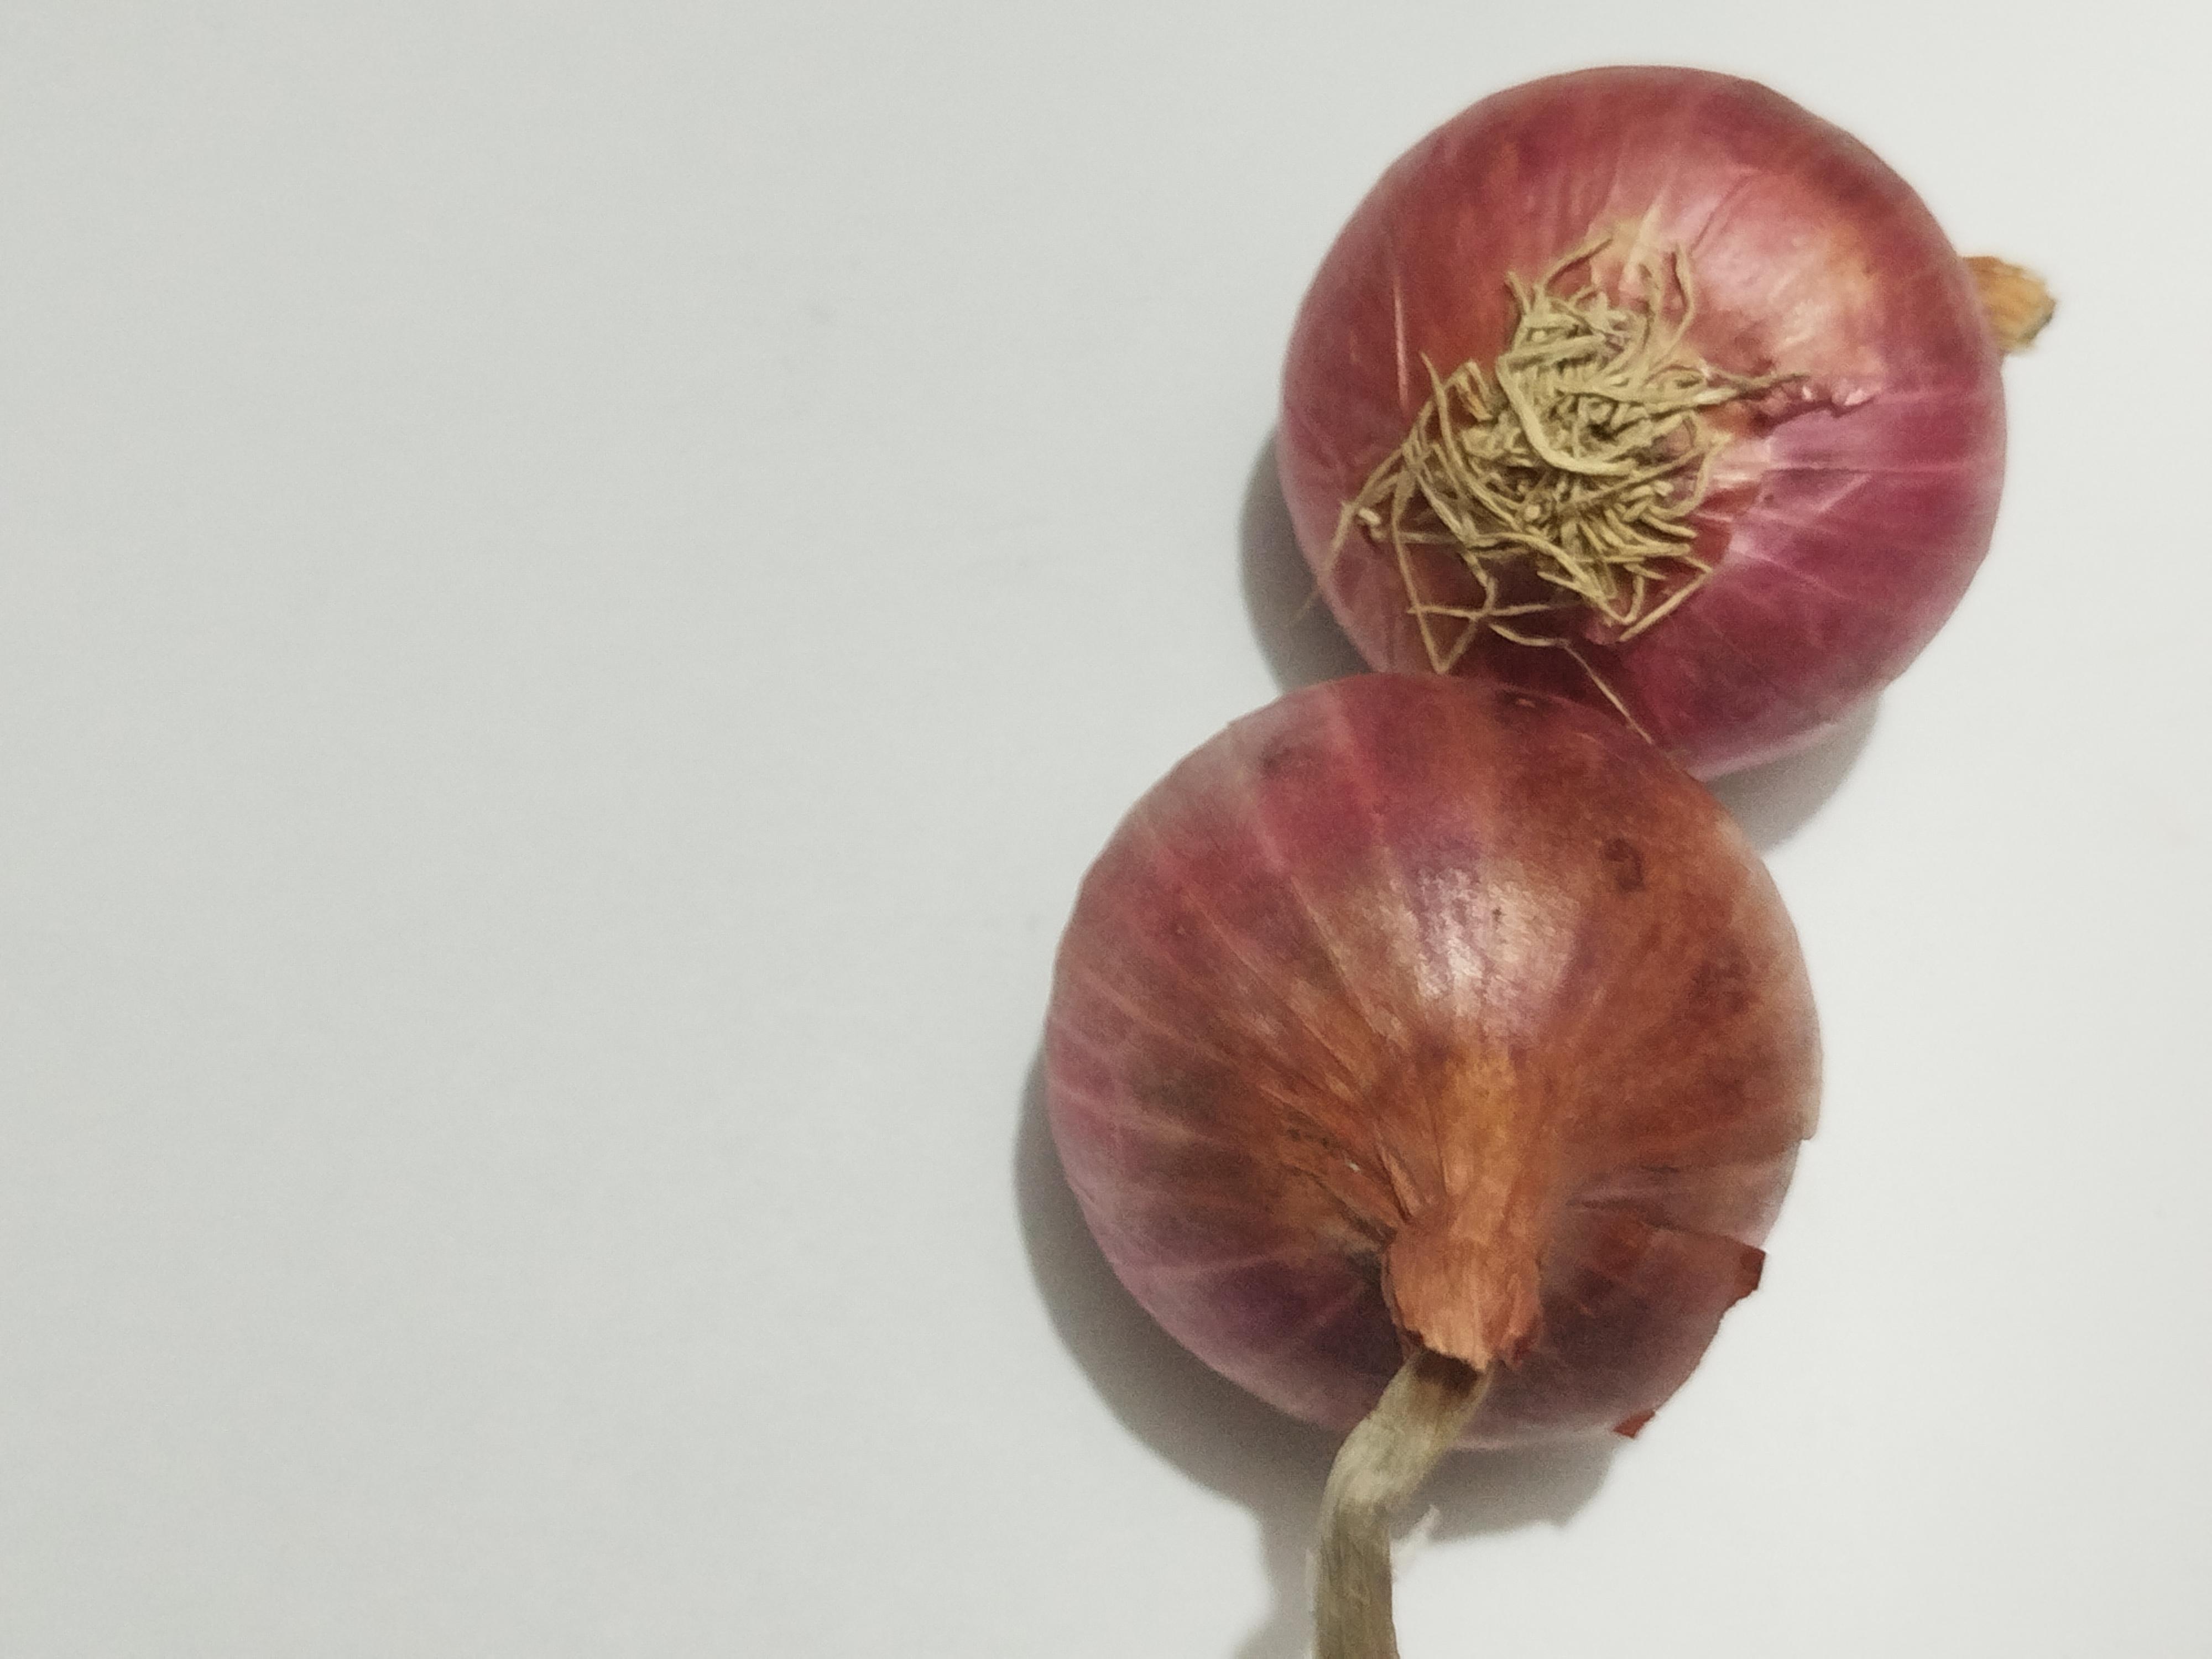
Label: Onion